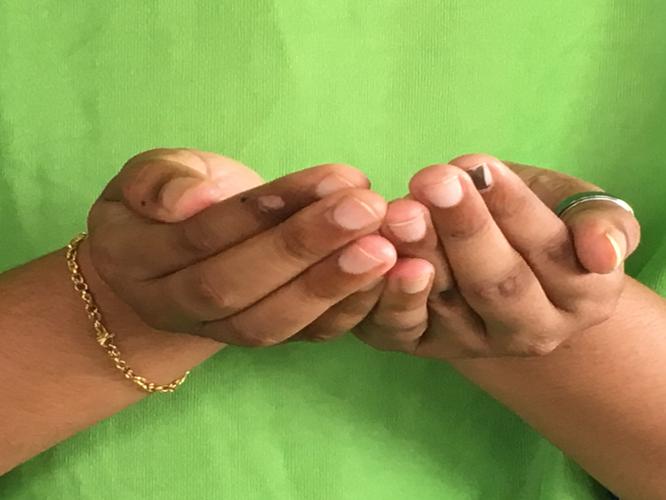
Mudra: Pushpaputa
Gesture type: double_hand